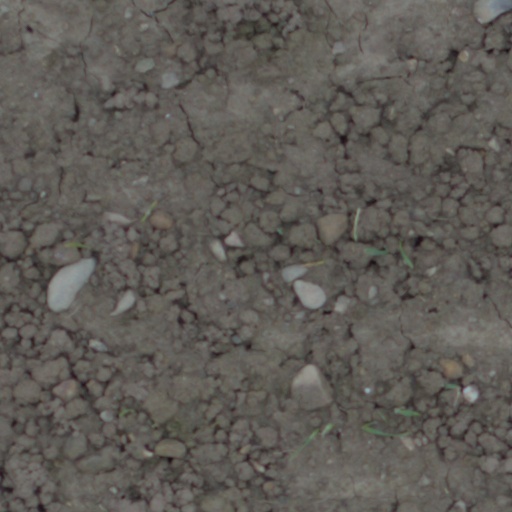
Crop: wheat